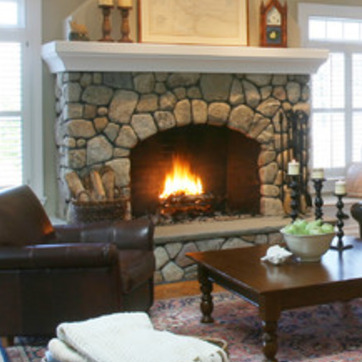
Material: other